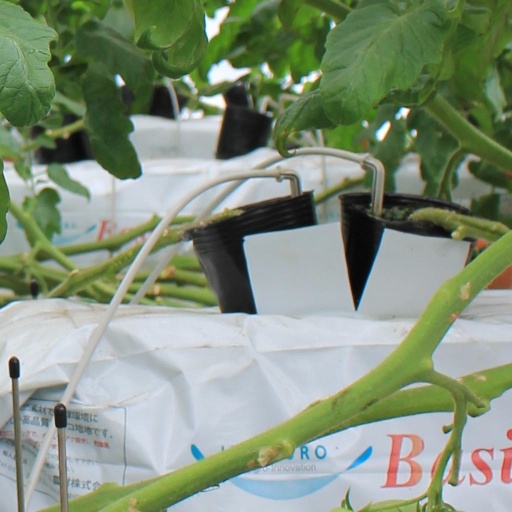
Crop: tomato